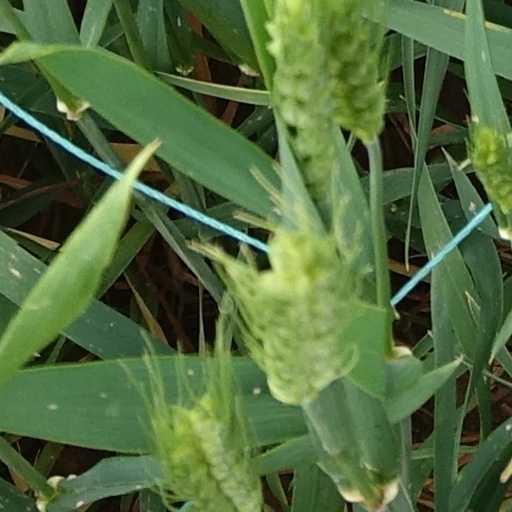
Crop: wheat